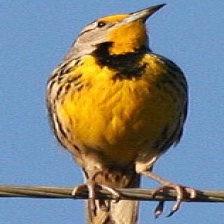
Species: EASTERN MEADOWLARK
Scientific name: STURNELLA MAGNA